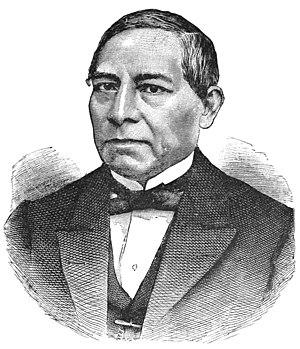
Benito Juárez García, né le 21 mars 1806 à Guelatao de Juárez en Nouvelle-Espagne et mort le 18 juillet 1872 à Mexico, est un homme politique mexicain qui fut président de la République. Il résista à l'occupation française du Mexique, renversa le Second Empire mexicain, rétablit la République et employa des mesures libérales pour moderniser le pays.